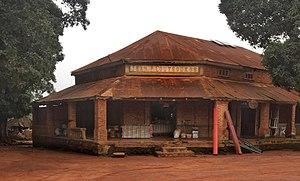
Ancien emporium grec à Dungu, Ituri, RDC
Dungu est une ville chef-lieu de territoire de même nom Dungu dans la province du Haut-Uele en République démocratique du Congo. elle se divise en 3 commune principaux Uye, Ngilima aussi Dungu centre et Bamokandi Elle se situe au confluent des 3 rivières Dungu et Kibali, qui devient l’Uele. La végétation de Dungu est la savane boisée.